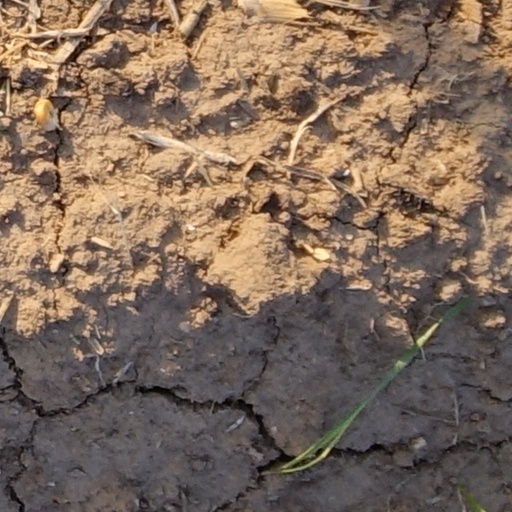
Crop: wheat